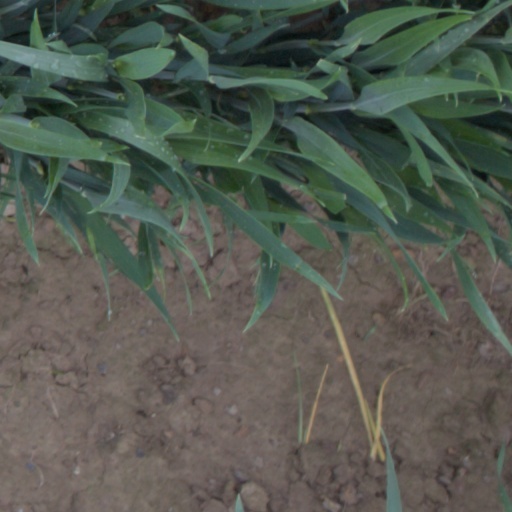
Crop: wheat